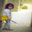
Label: girl